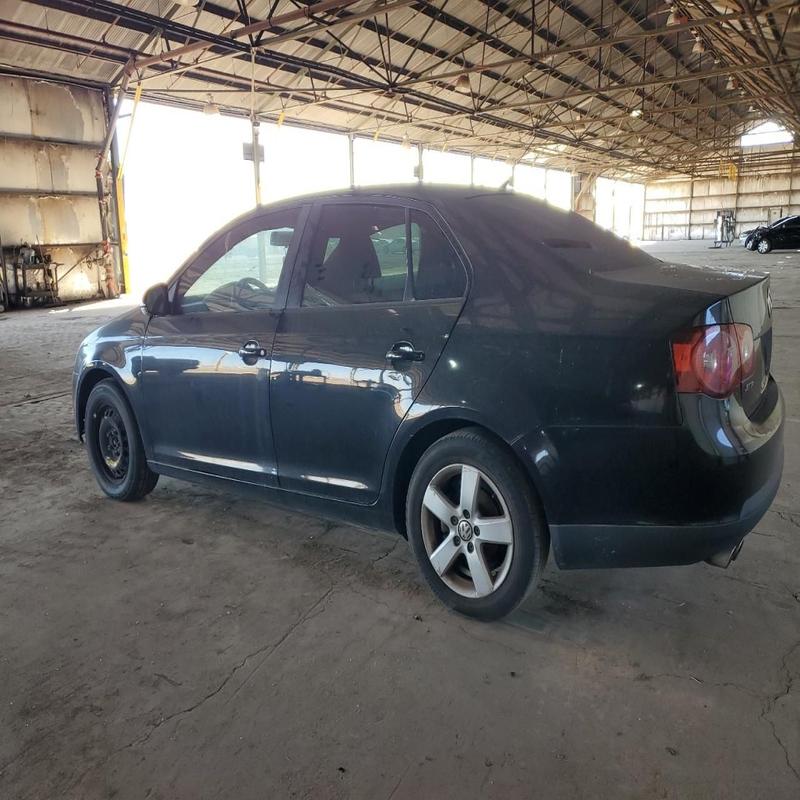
Aucun dommage détecté.
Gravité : aucun